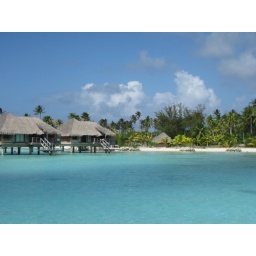
From the balcony of our over water bungalow